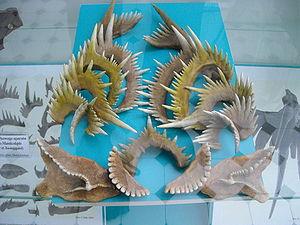
Cette page a pour objet de présenter un arbre phylogénétique des Conodonta, c'est-à-dire un cladogramme mettant en lumière les relations de parenté existant entre leurs différents groupes, telles que les dernières analyses reconnues les proposent. Ce n'est qu'une possibilité, et les principaux débats qui subsistent au sein de la communauté scientifique sont brièvement présentés ci-dessous, avant la bibliographie.